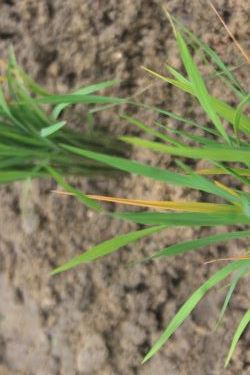
Disease: Tungro